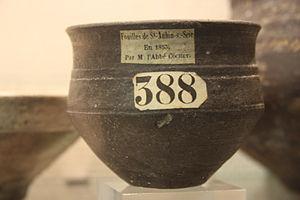
Le musée de Normandie est un musée municipal de la ville de Caen dans le département du Calvados en région Normandie. Fondé en 1946, il est ouvert dans l'enceinte du château de Caen en 1963. Initialement consacré à l'ethnographie, le musée s'étend à l'archéologie, avec une salle ouverte en 1968, et des collections qui s'enrichissent avec les nombreuses fouilles archéologiques menées dans le département jusque dans les années 1980. Le musée des beaux-arts de Caen s'installe dans l'enceinte du château et ouvre en juin 1970.
Saint-Aubin-sur-Scie est une commune française située dans le département de la Seine-Maritime en région Normandie.